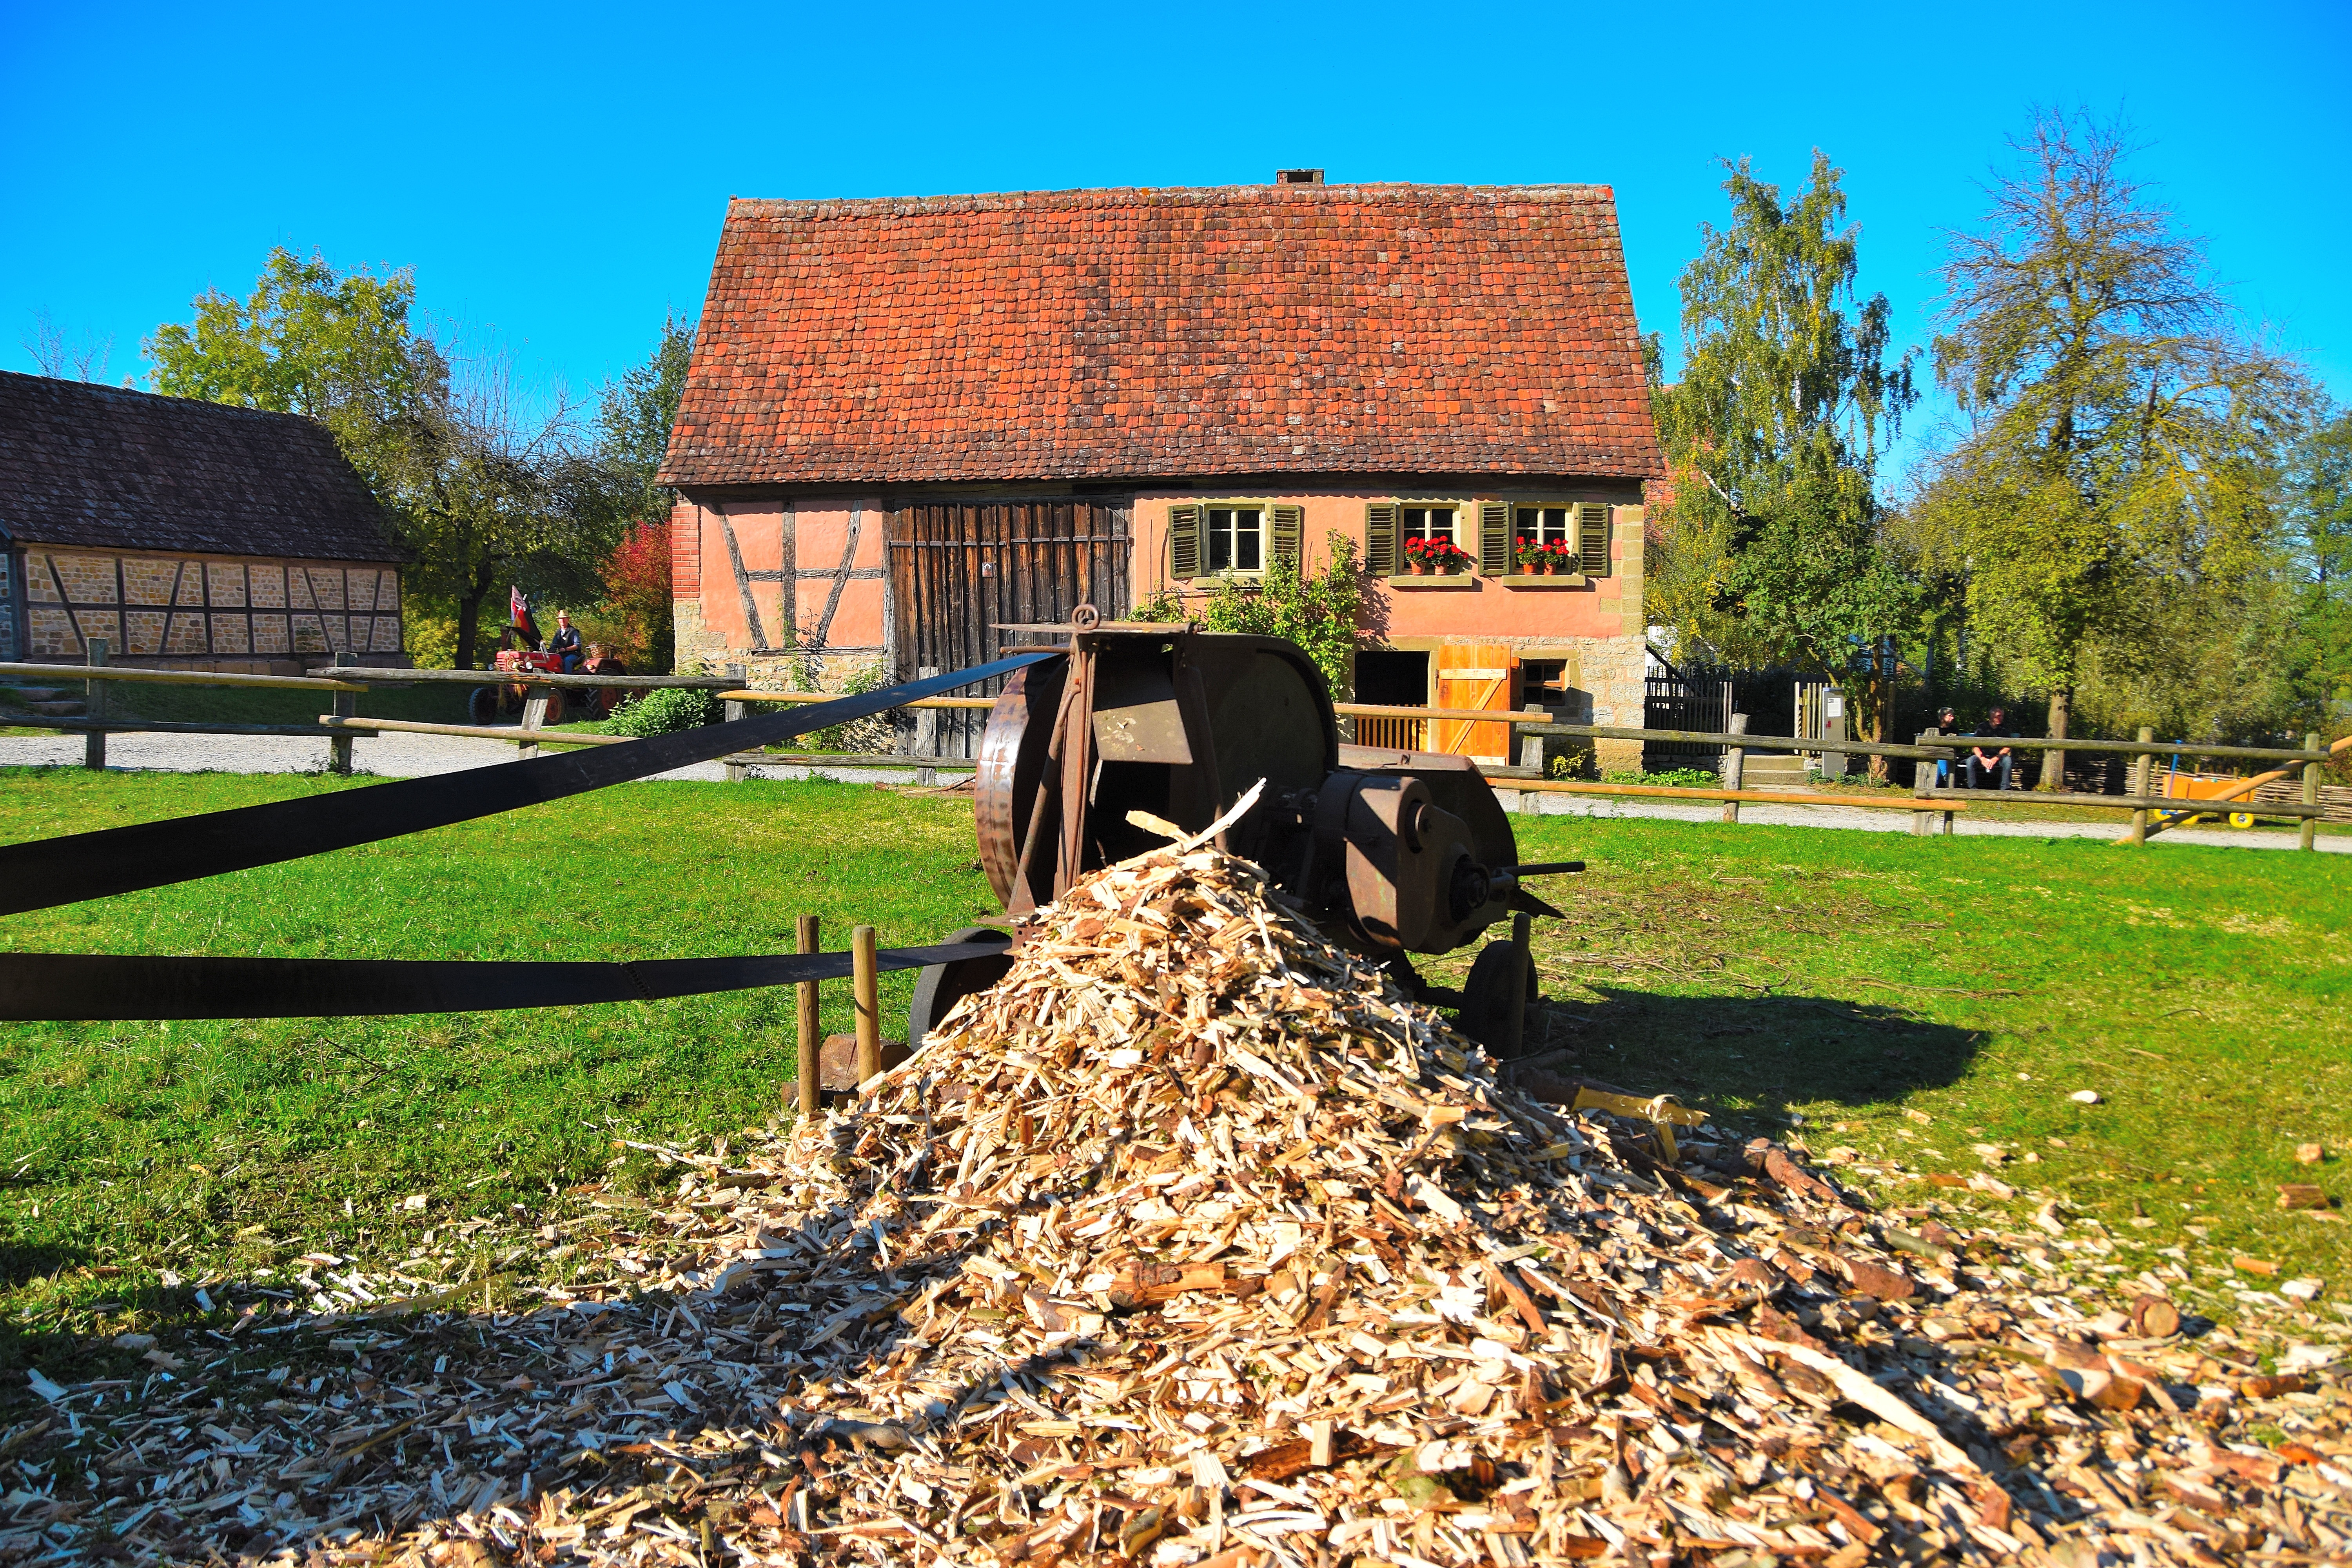
tractor, farm, lawn, antique, building, old, barn, autumn, machine, agriculture, device, yard, past, chop, rural area, agricultural machine, wood chips, open air museum, old device, agriculture museum, old tractor, faceplate, wacker hofen